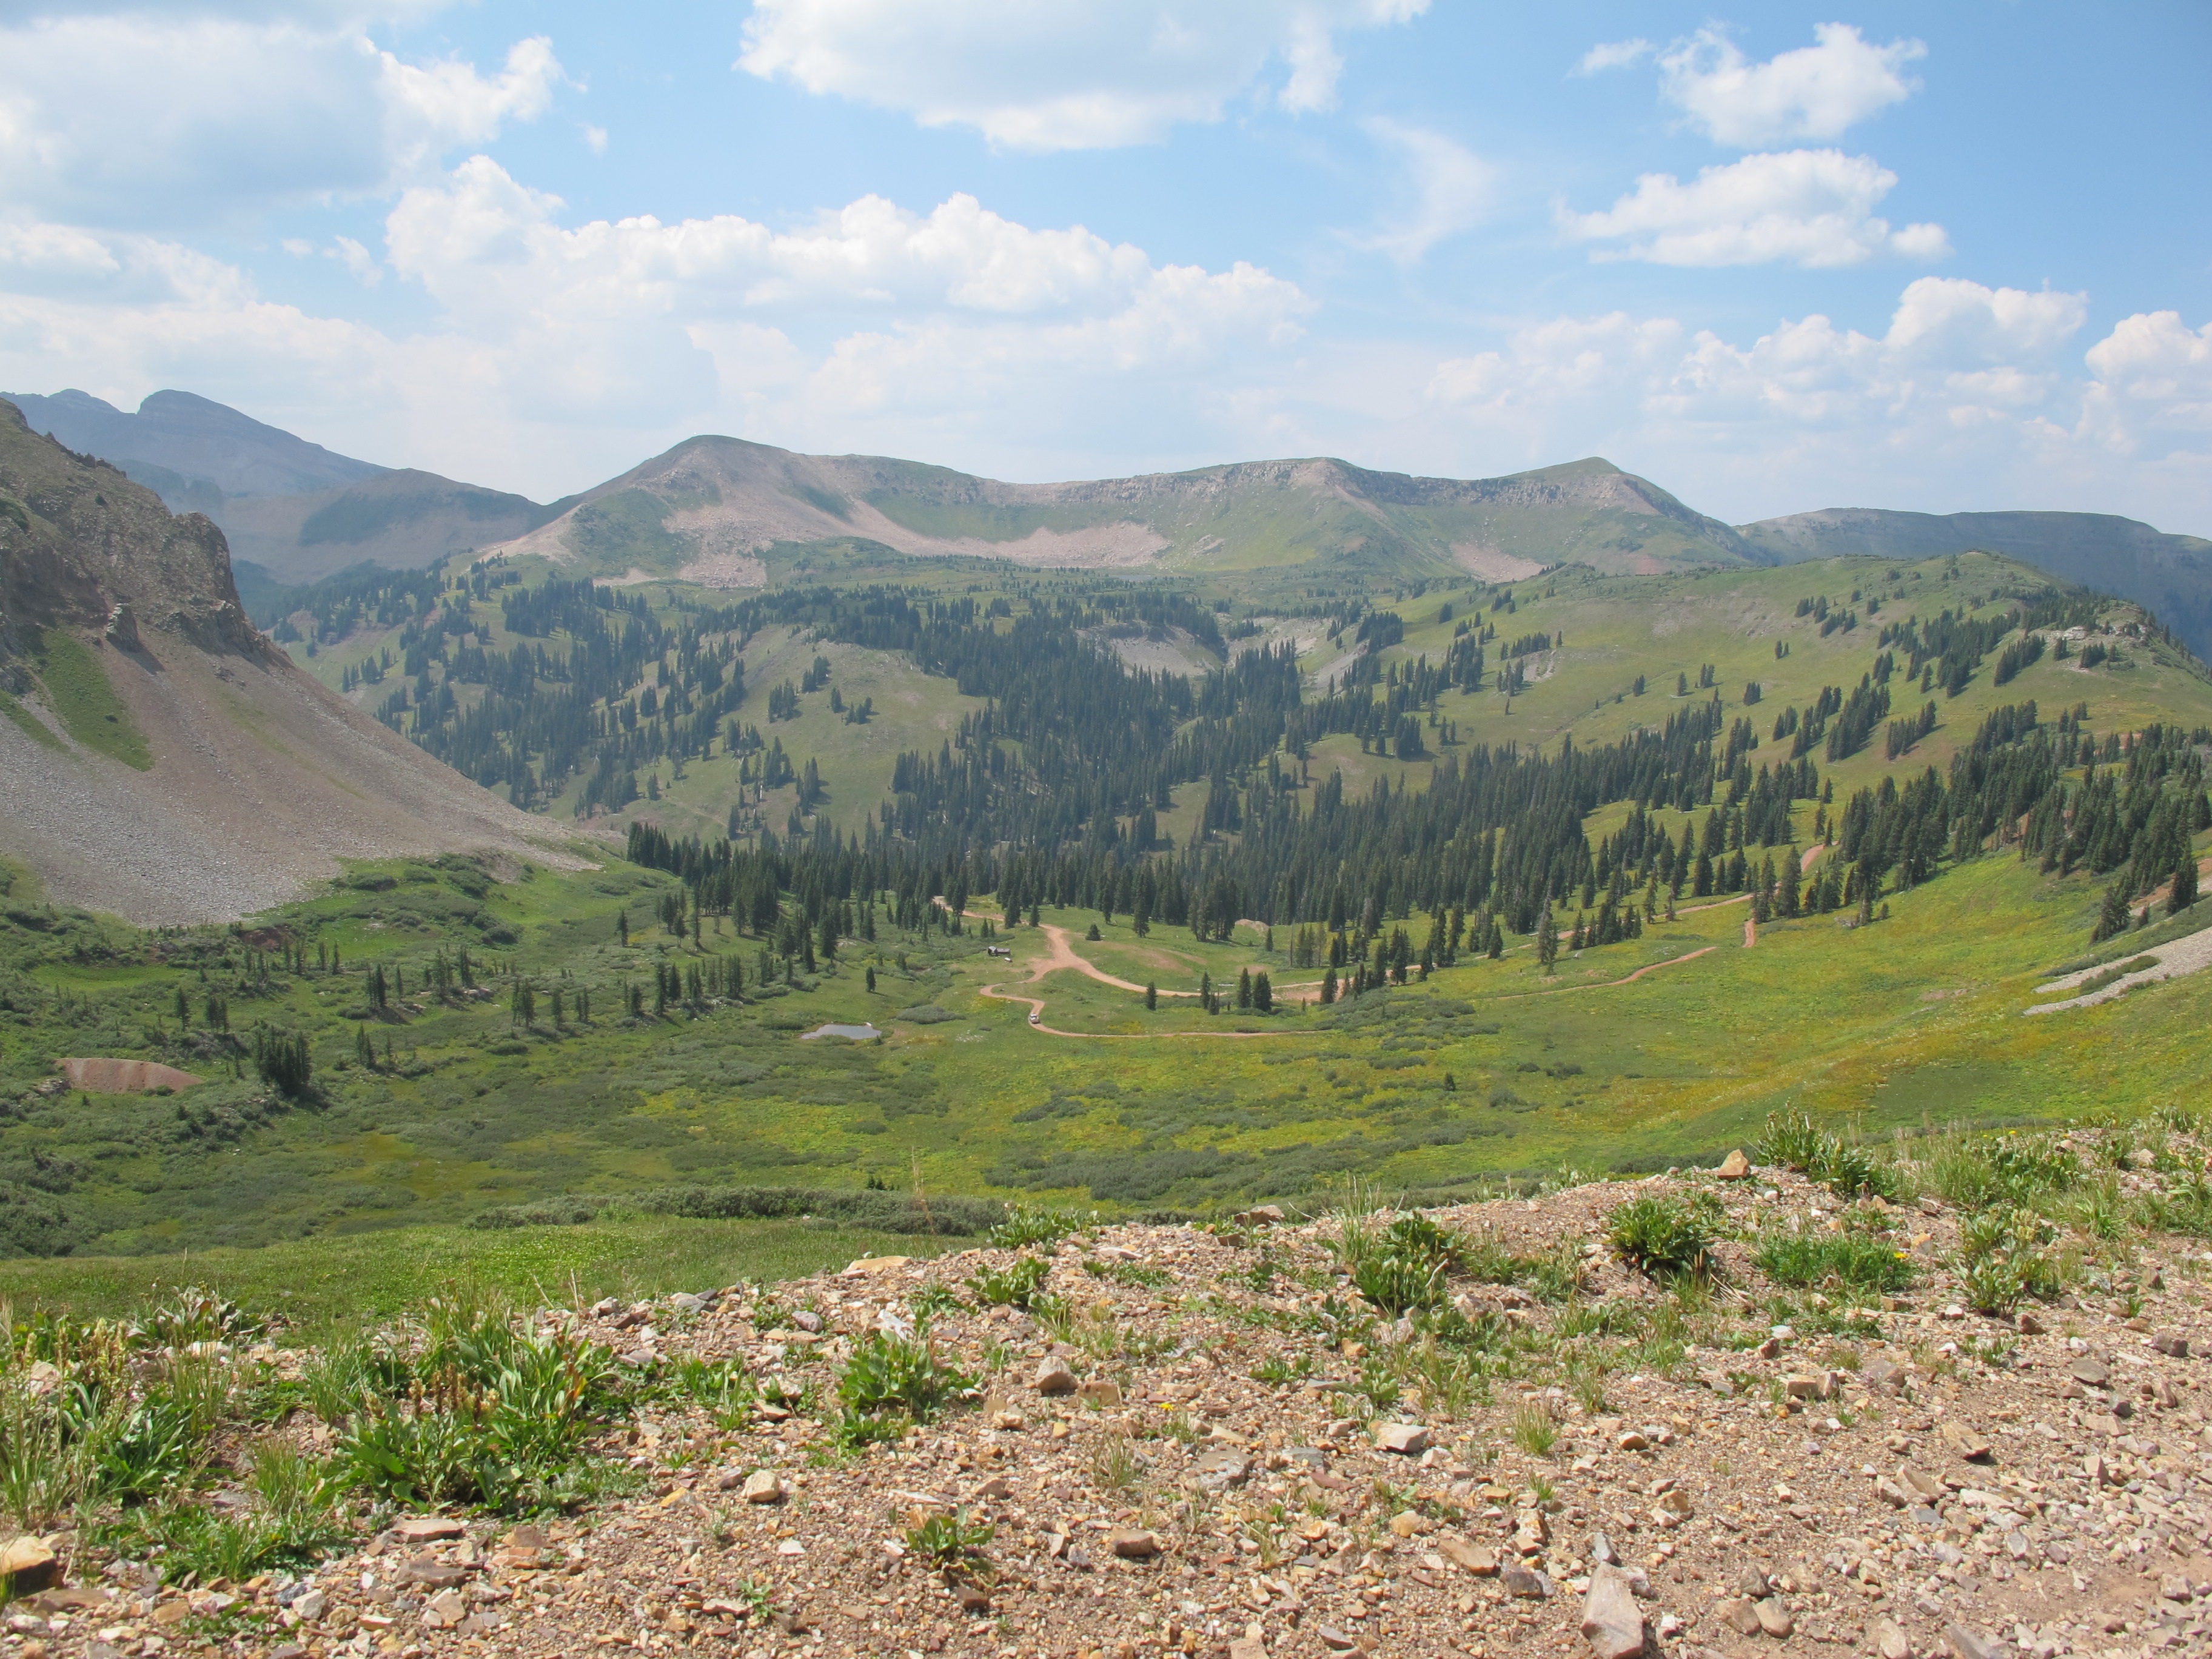
landscape, nature, forest, grass, wilderness, walking, mountain, hiking, trail, meadow, hill, lake, valley, mountain range, summer, travel, high, slope, natural, alpine, camping, highland, ridge, plain, trees, rocks, outdoors, tour, san, colorado, mountains, grassland, scree, plateau, up, fell, loch, elevation, distant, landform, juan, mountain pass, geographical feature, mountainous landforms